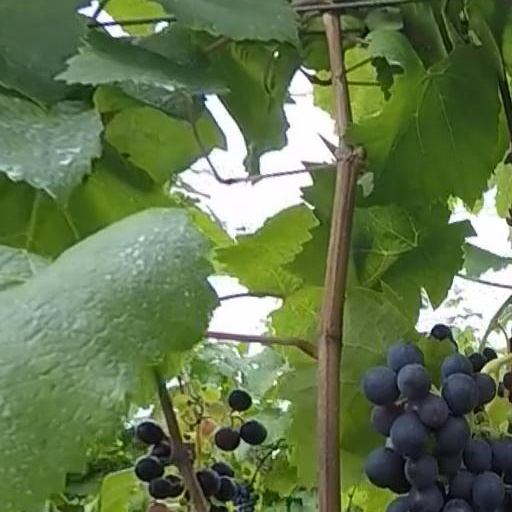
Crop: grape